Faygo

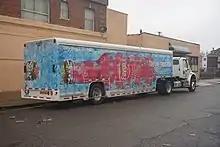
A Faygo delivery truck in Detroit

Faygo was ranked the best-tasting American root beer in the September 2009 issue of "Bon Appétit", calling it "dry and crisp, with a frothy head, a good bite and a long finish".